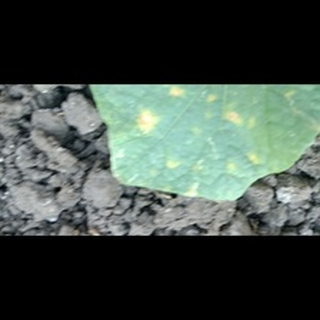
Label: diseased_cucumber